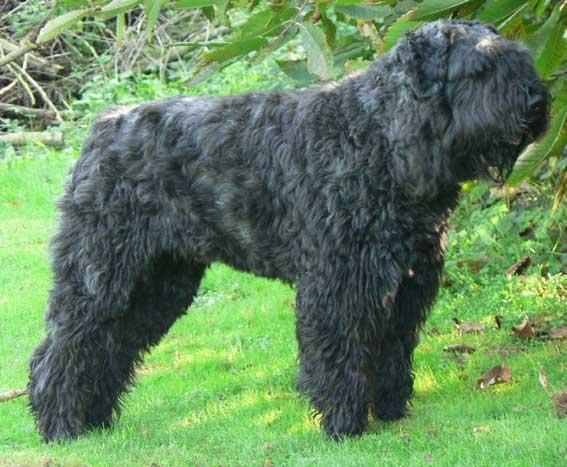
Bouvier_des_Flandres